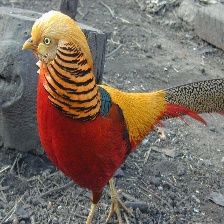
Species: GOLDEN PHEASANT
Scientific name: CHRYSOLOPHUS PICTUS